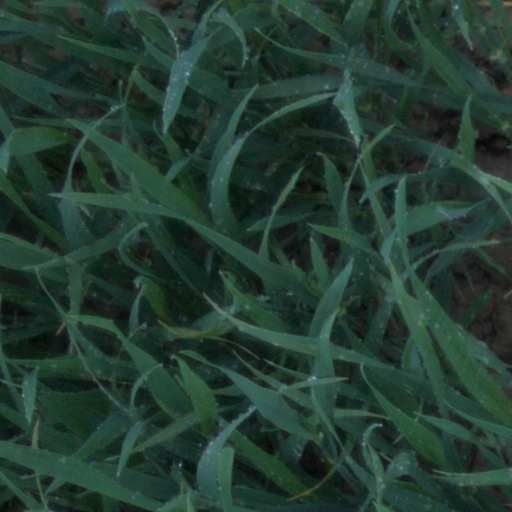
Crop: wheat